Chieftain (tank)

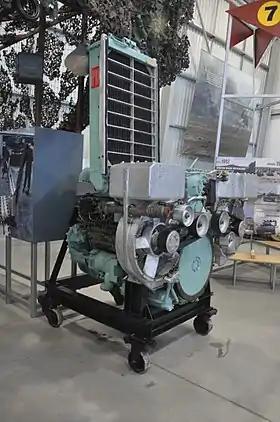
A Leyland L60 engine pack displayed at the Bovington tank museum. The complete unit could be removed by the crane of the FV434.

The design of the Chieftain included a heavily sloped hull and turret which greatly increased the effective thickness of the frontal armour – on the glacis (from an actual thickness of ) and on the turret (from ). It had a mantletless turret in order to take full advantage of reclining the vehicle up to ten degrees in a hull-down position.